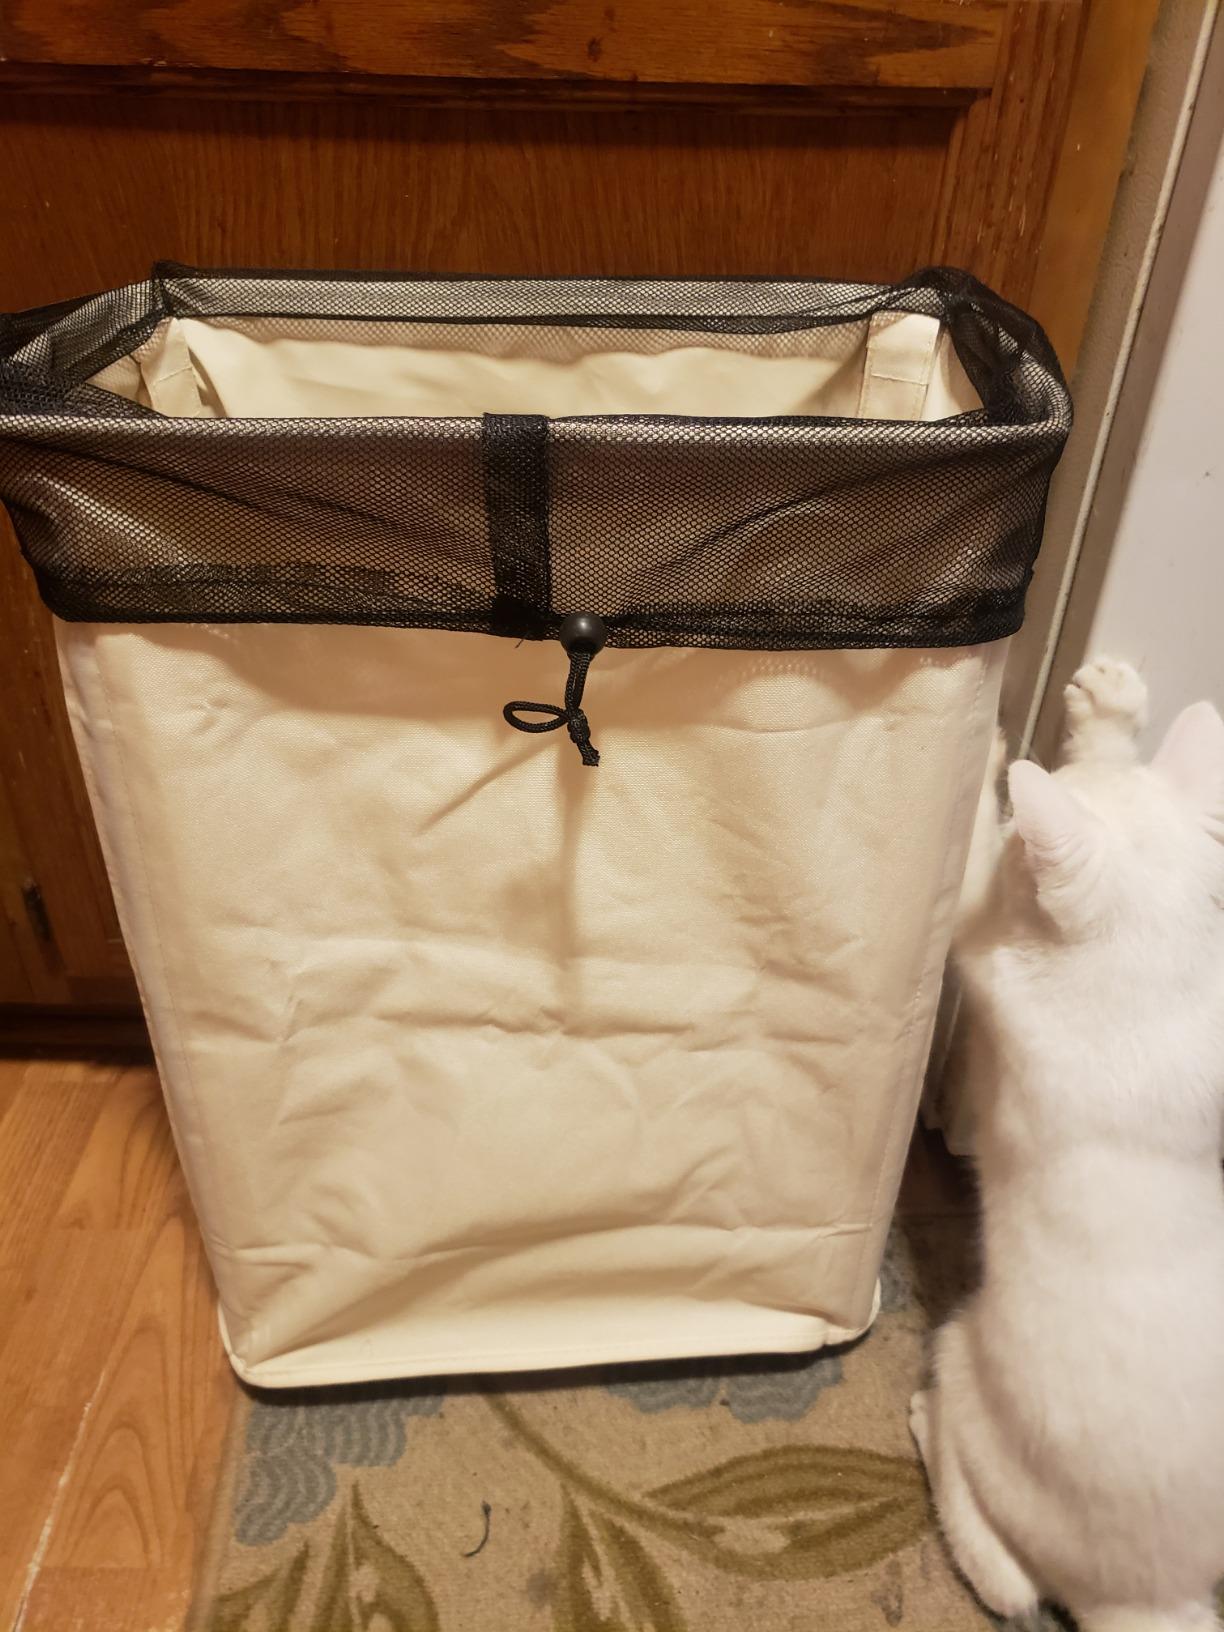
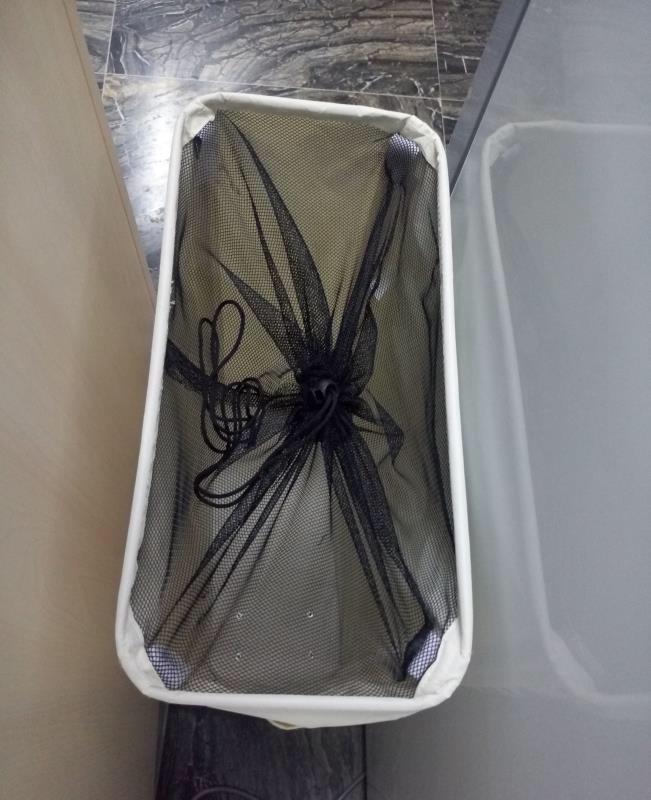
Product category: items_hamper
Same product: yes